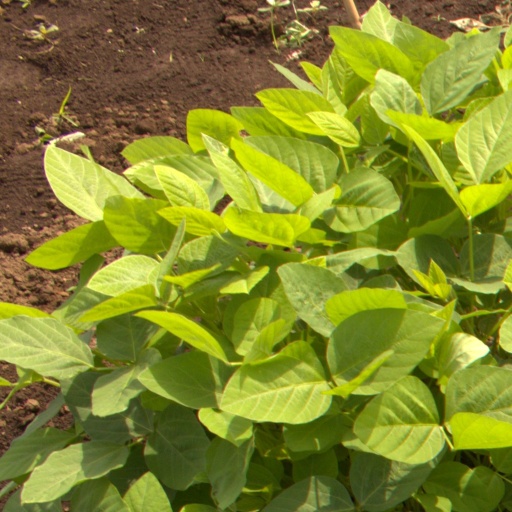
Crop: soybean